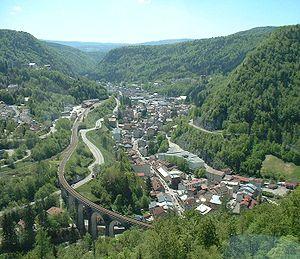
Vue de Morez depuis le viaduc des Crottes
Hauts de Bienne est, depuis le 1ᵉʳ janvier 2016, une commune nouvelle française située dans le département du Jura en région Bourgogne-Franche-Comté, née du regroupement des communes de Morez, La Mouille et de Lézat.
Morez est une commune française située dans le département du Jura, en région Bourgogne-Franche-Comté. Depuis le 1ᵉʳ janvier 2016, suite à son regroupement avec les communes de La Mouille et Lézat, elle est le chef-lieu de la commune nouvelle de Hauts de Bienne dont elle prend le statut de commune déléguée.